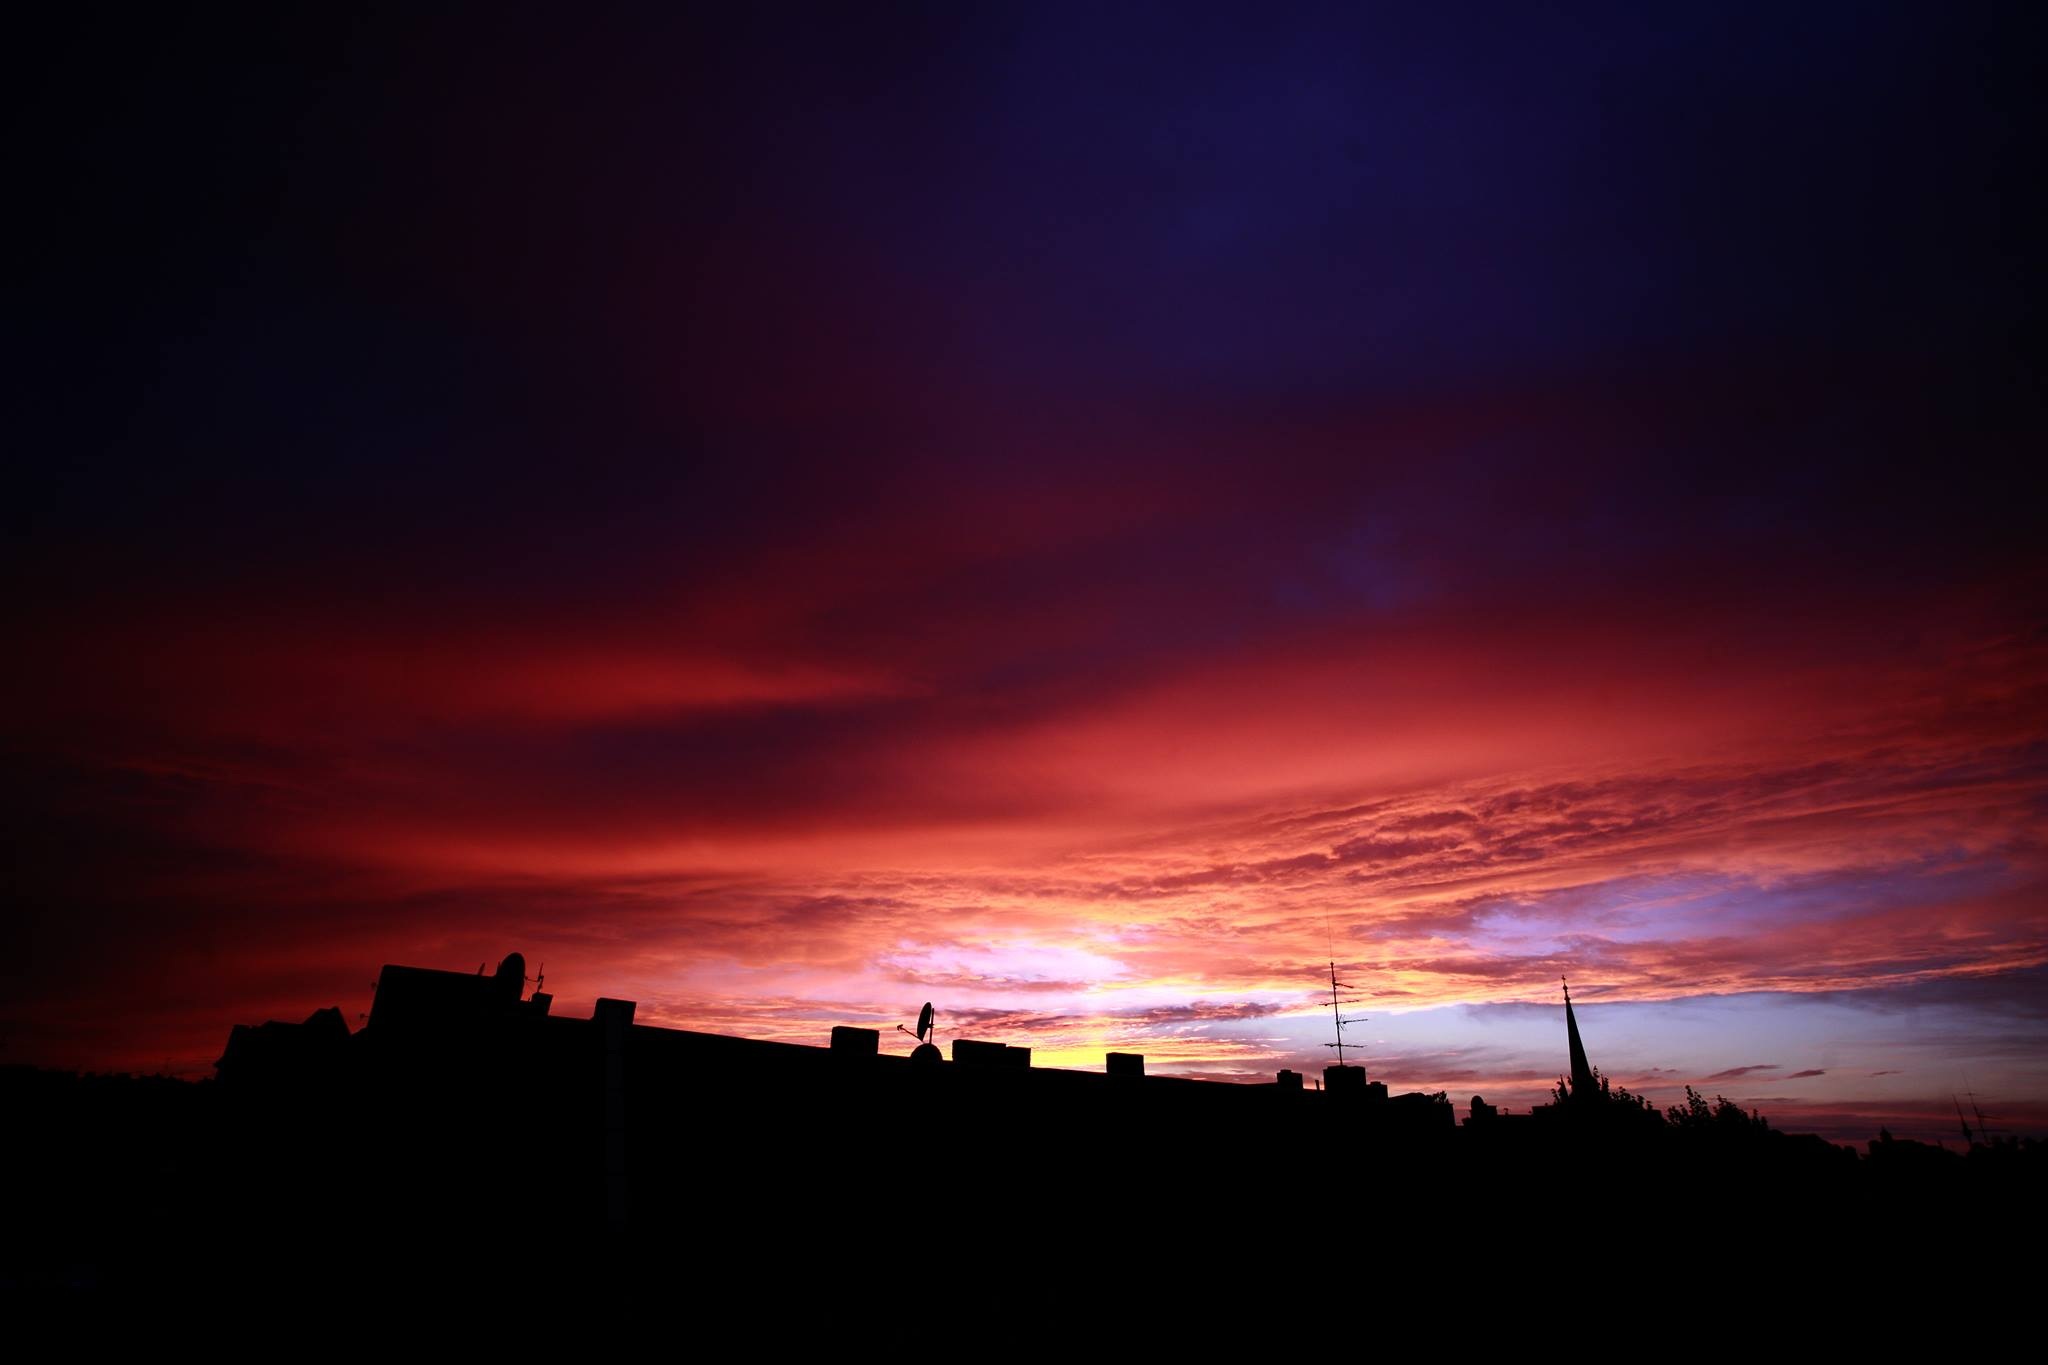
horizon, light, cloud, sky, sunrise, sunset, sunlight, morning, dawn, city, atmosphere, dusk, evening, twilight, darkness, berlin, afterglow, red sky at morning